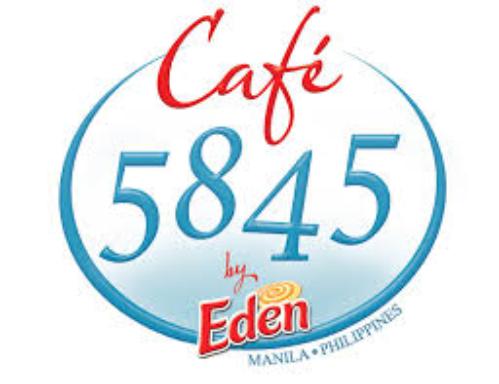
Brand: Eden Cheese
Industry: Food